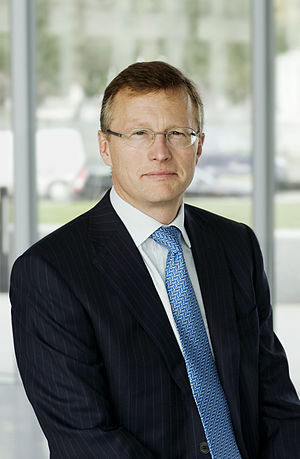
Nils Smedegaard Andersen
Nils Smedegaard, 2008
Adm. dir. for A.P. Møller – Mærsk Gruppen, Nils Smedegaard Andersen
Nils Smedegaard Andersen er uddannet cand.oecon. fra Aarhus Universitet og erhvervsmand. Efter et par indledende år hos De Danske Sukkerfabrikker og en toårig afbrydelse som direktør 1997-99 for den schweiziske frugtproducent Hero har han arbejdet hos Tuborg og Carlsberg, bl.a. som direktør for spanske og tyske afdelinger. I 2001 blev han administrerende direktør for Carlsberg Breweries A/S.